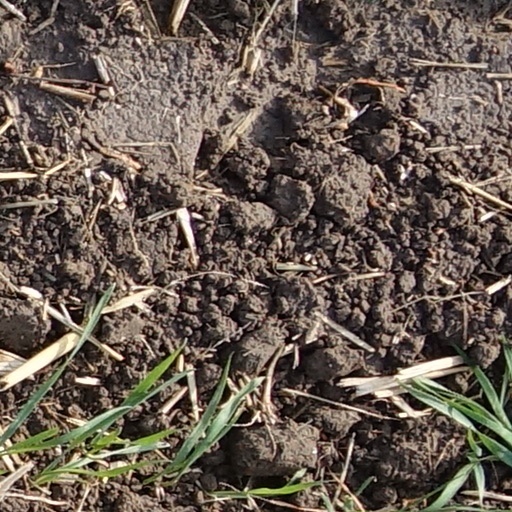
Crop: wheat